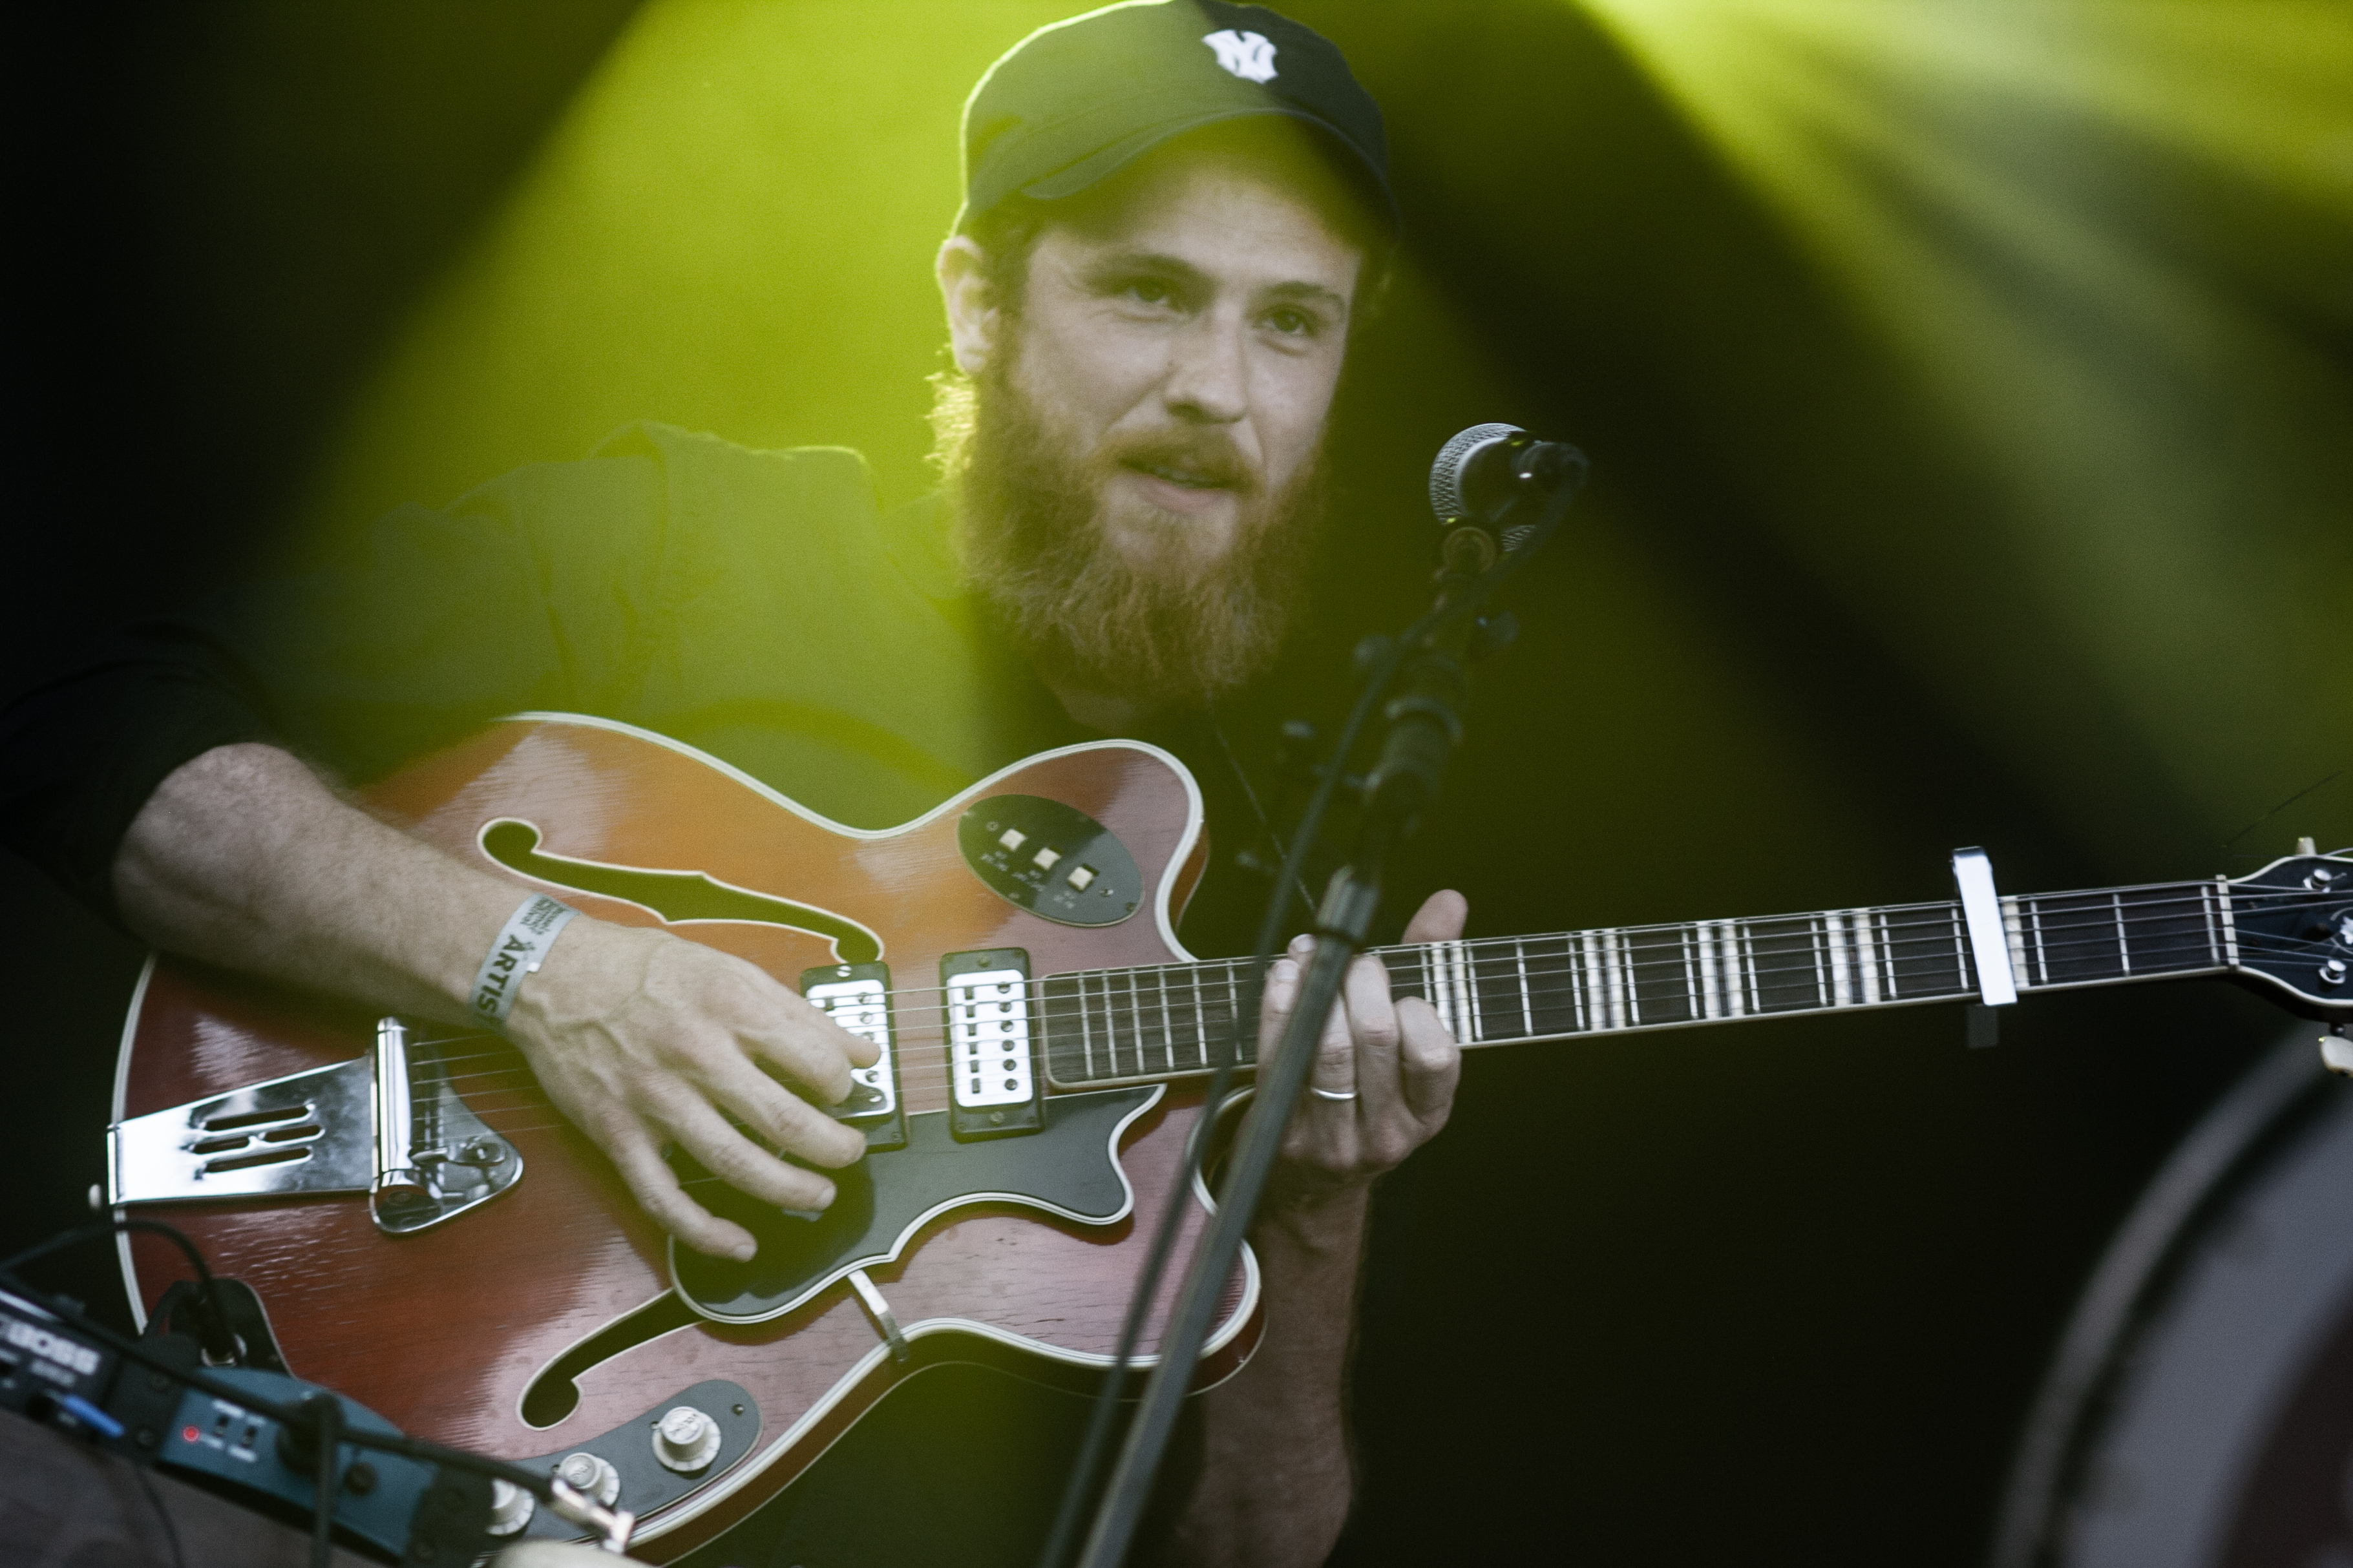
music, photography, guitar, acoustic guitar, summer, concert, band, live, green, canon, musician, musical instrument, close up, festival, 40d, gig, brussels, 2012, rover, bassist, guitarist, bass guitar, string instrument, plucked string instruments